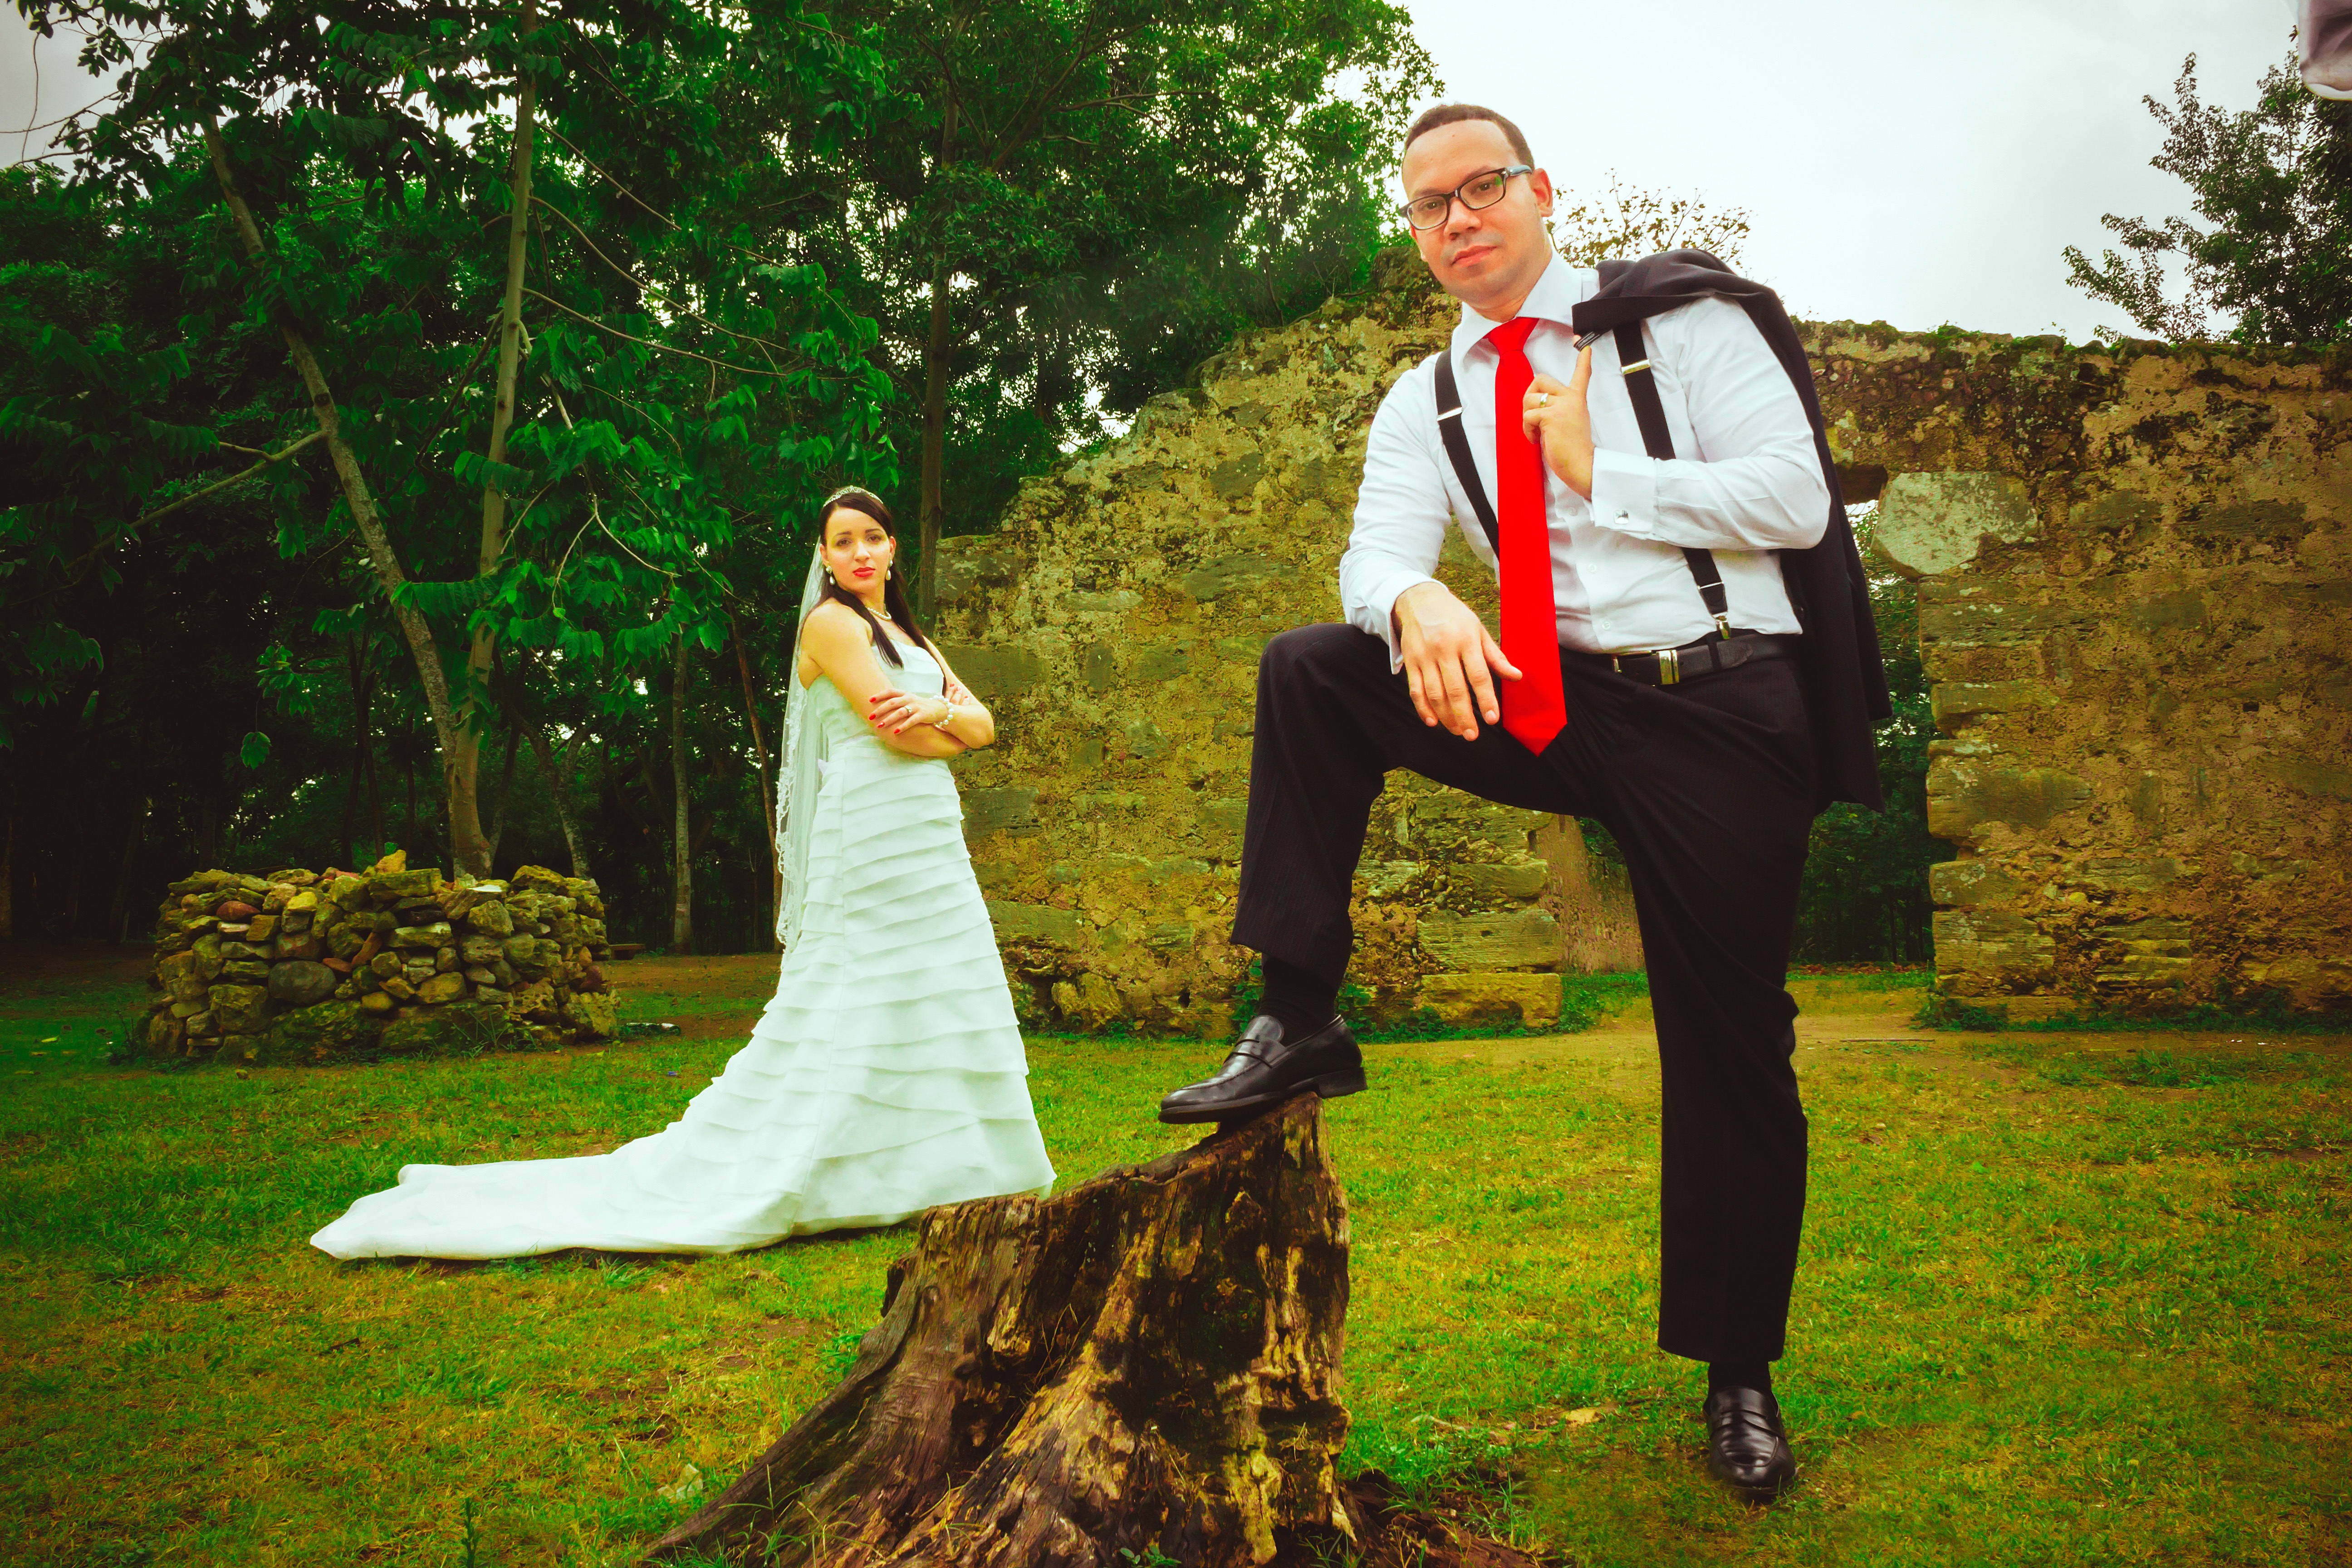
man, landscape, sea, forest, people, sky, white, summer, male, love, truck, park, holiday, kiss, couple, romance, romantic, church, death, wedding, wedding dress, bride, groom, married, marriage, smile, flowers, roses, sunny, ceremony, bank, dress, happy, happiness, women, selfie, photograph, lovers, beautiful, event, republic, woodland, races, gown, complicity, veil, uruguay, soledad, bella, marry, romantico, slippers, couple in love, grooms, happy couple, newlyweds, sponge cake, embracing each other, nuptials, newly married, emgombe, dominican kiss